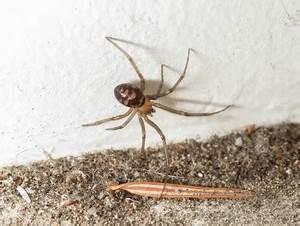
spider